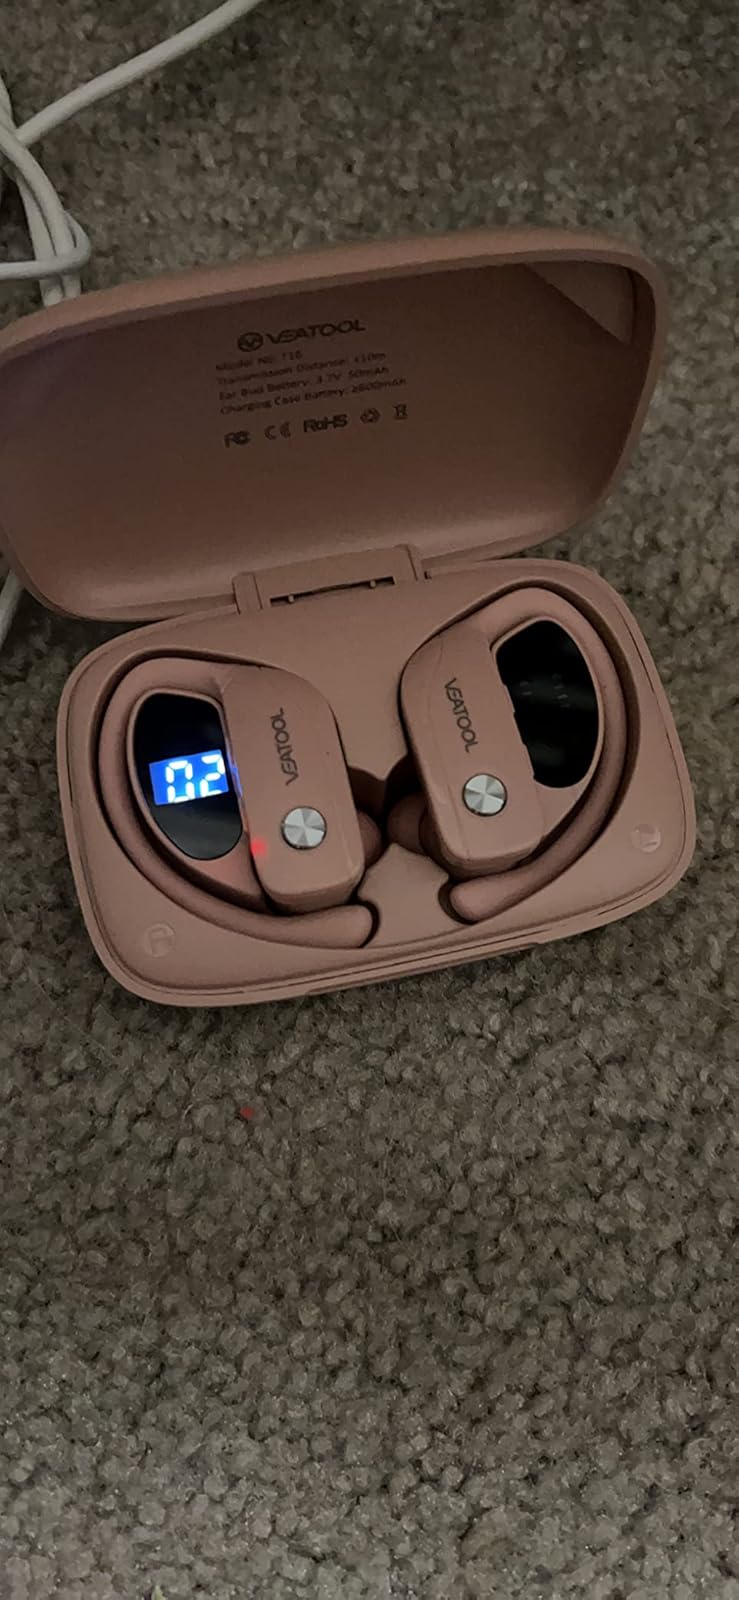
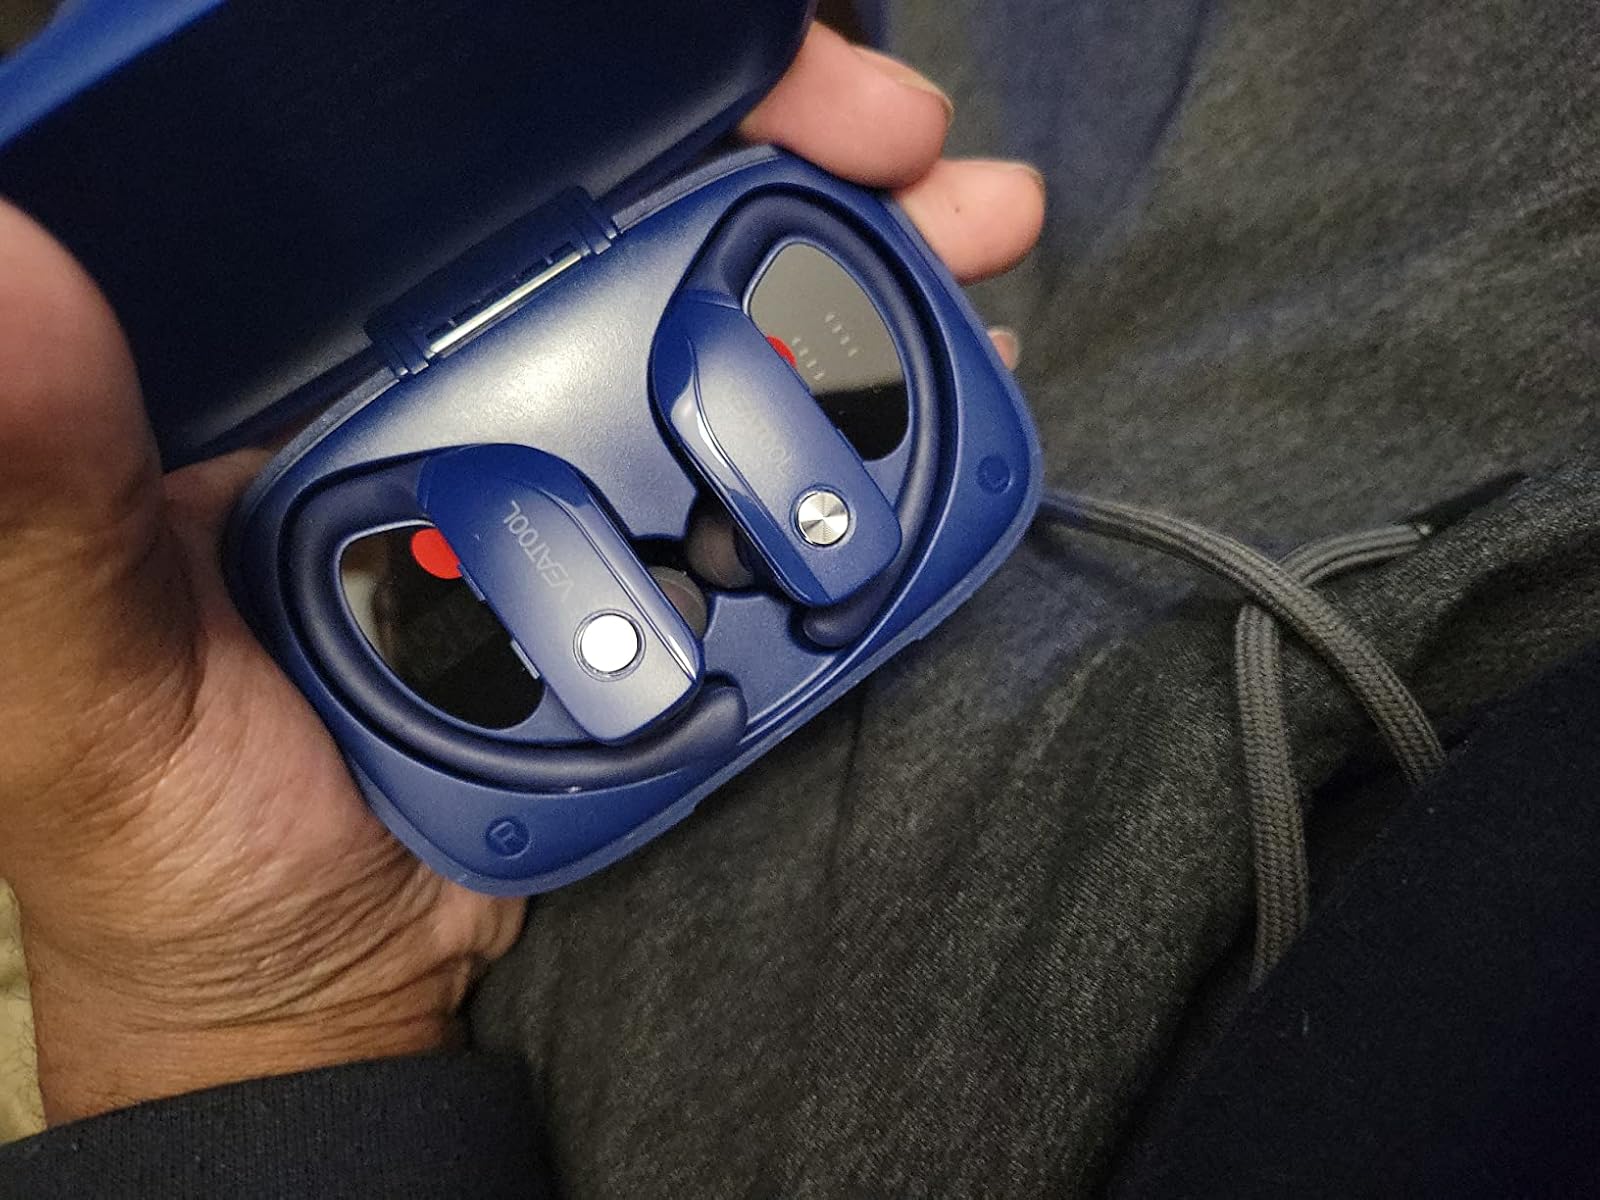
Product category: earbuds
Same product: no